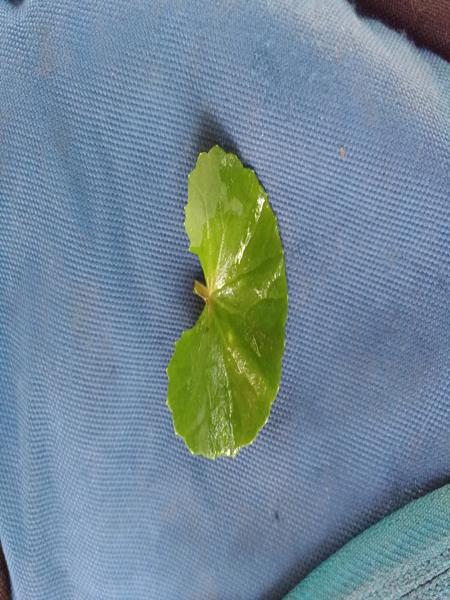
Plant: Bhrami